Jef Lahaye

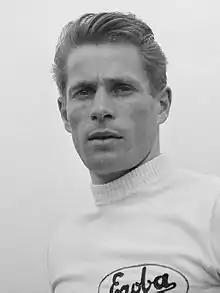
Jef Lahaye in 1956

Jef Lahaye (2 December 1932 – 12 April 1990) was a Dutch professional racing cyclist. He rode in three editions of the Tour de France.